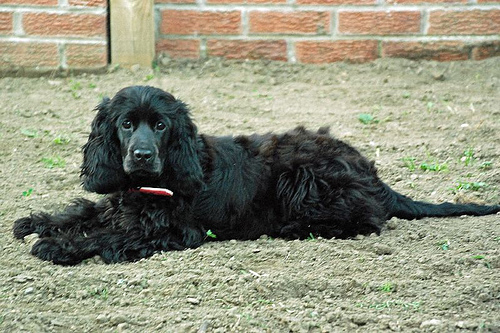
Animal: dog
Breed: english_cocker_spaniel